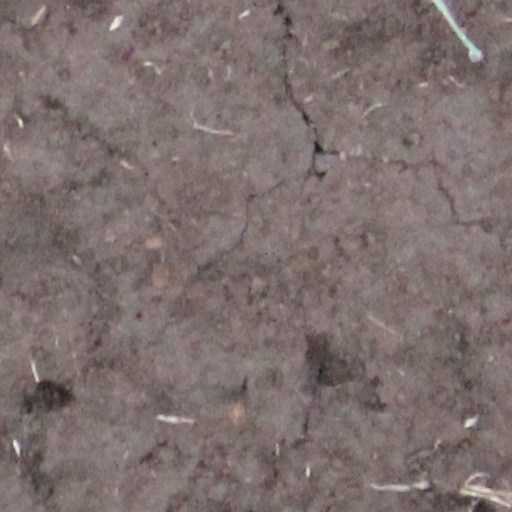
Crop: wheat